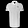
Label: T - shirt / top